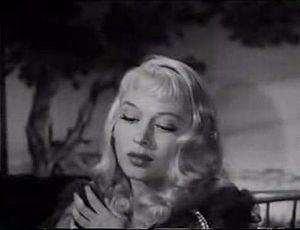
Maria Luisa Mangini, connue sous le nom de scène Dorian Gray, née le 2 février 1928 à Bolzano et morte le 16 février 2011 à Torcegno, est une actrice italienne.